Cartography of Ukraine

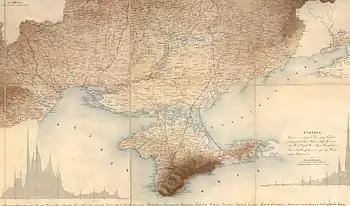
Map of the Odessa Military District (1866)

The cartography of Ukraine involves the history of surveying and the construction of maps of Ukraine.